Rated voting

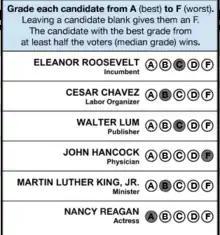
A majority judgment ballot is based on grades like those used in schools.

There are several voting systems that allow independent ratings of each candidate, which allow them to be immune to the spoiler effect given certain types of voter behavior. For example: